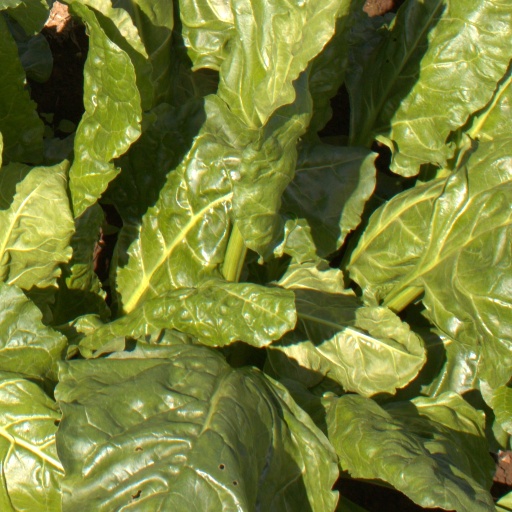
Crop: sugar beet